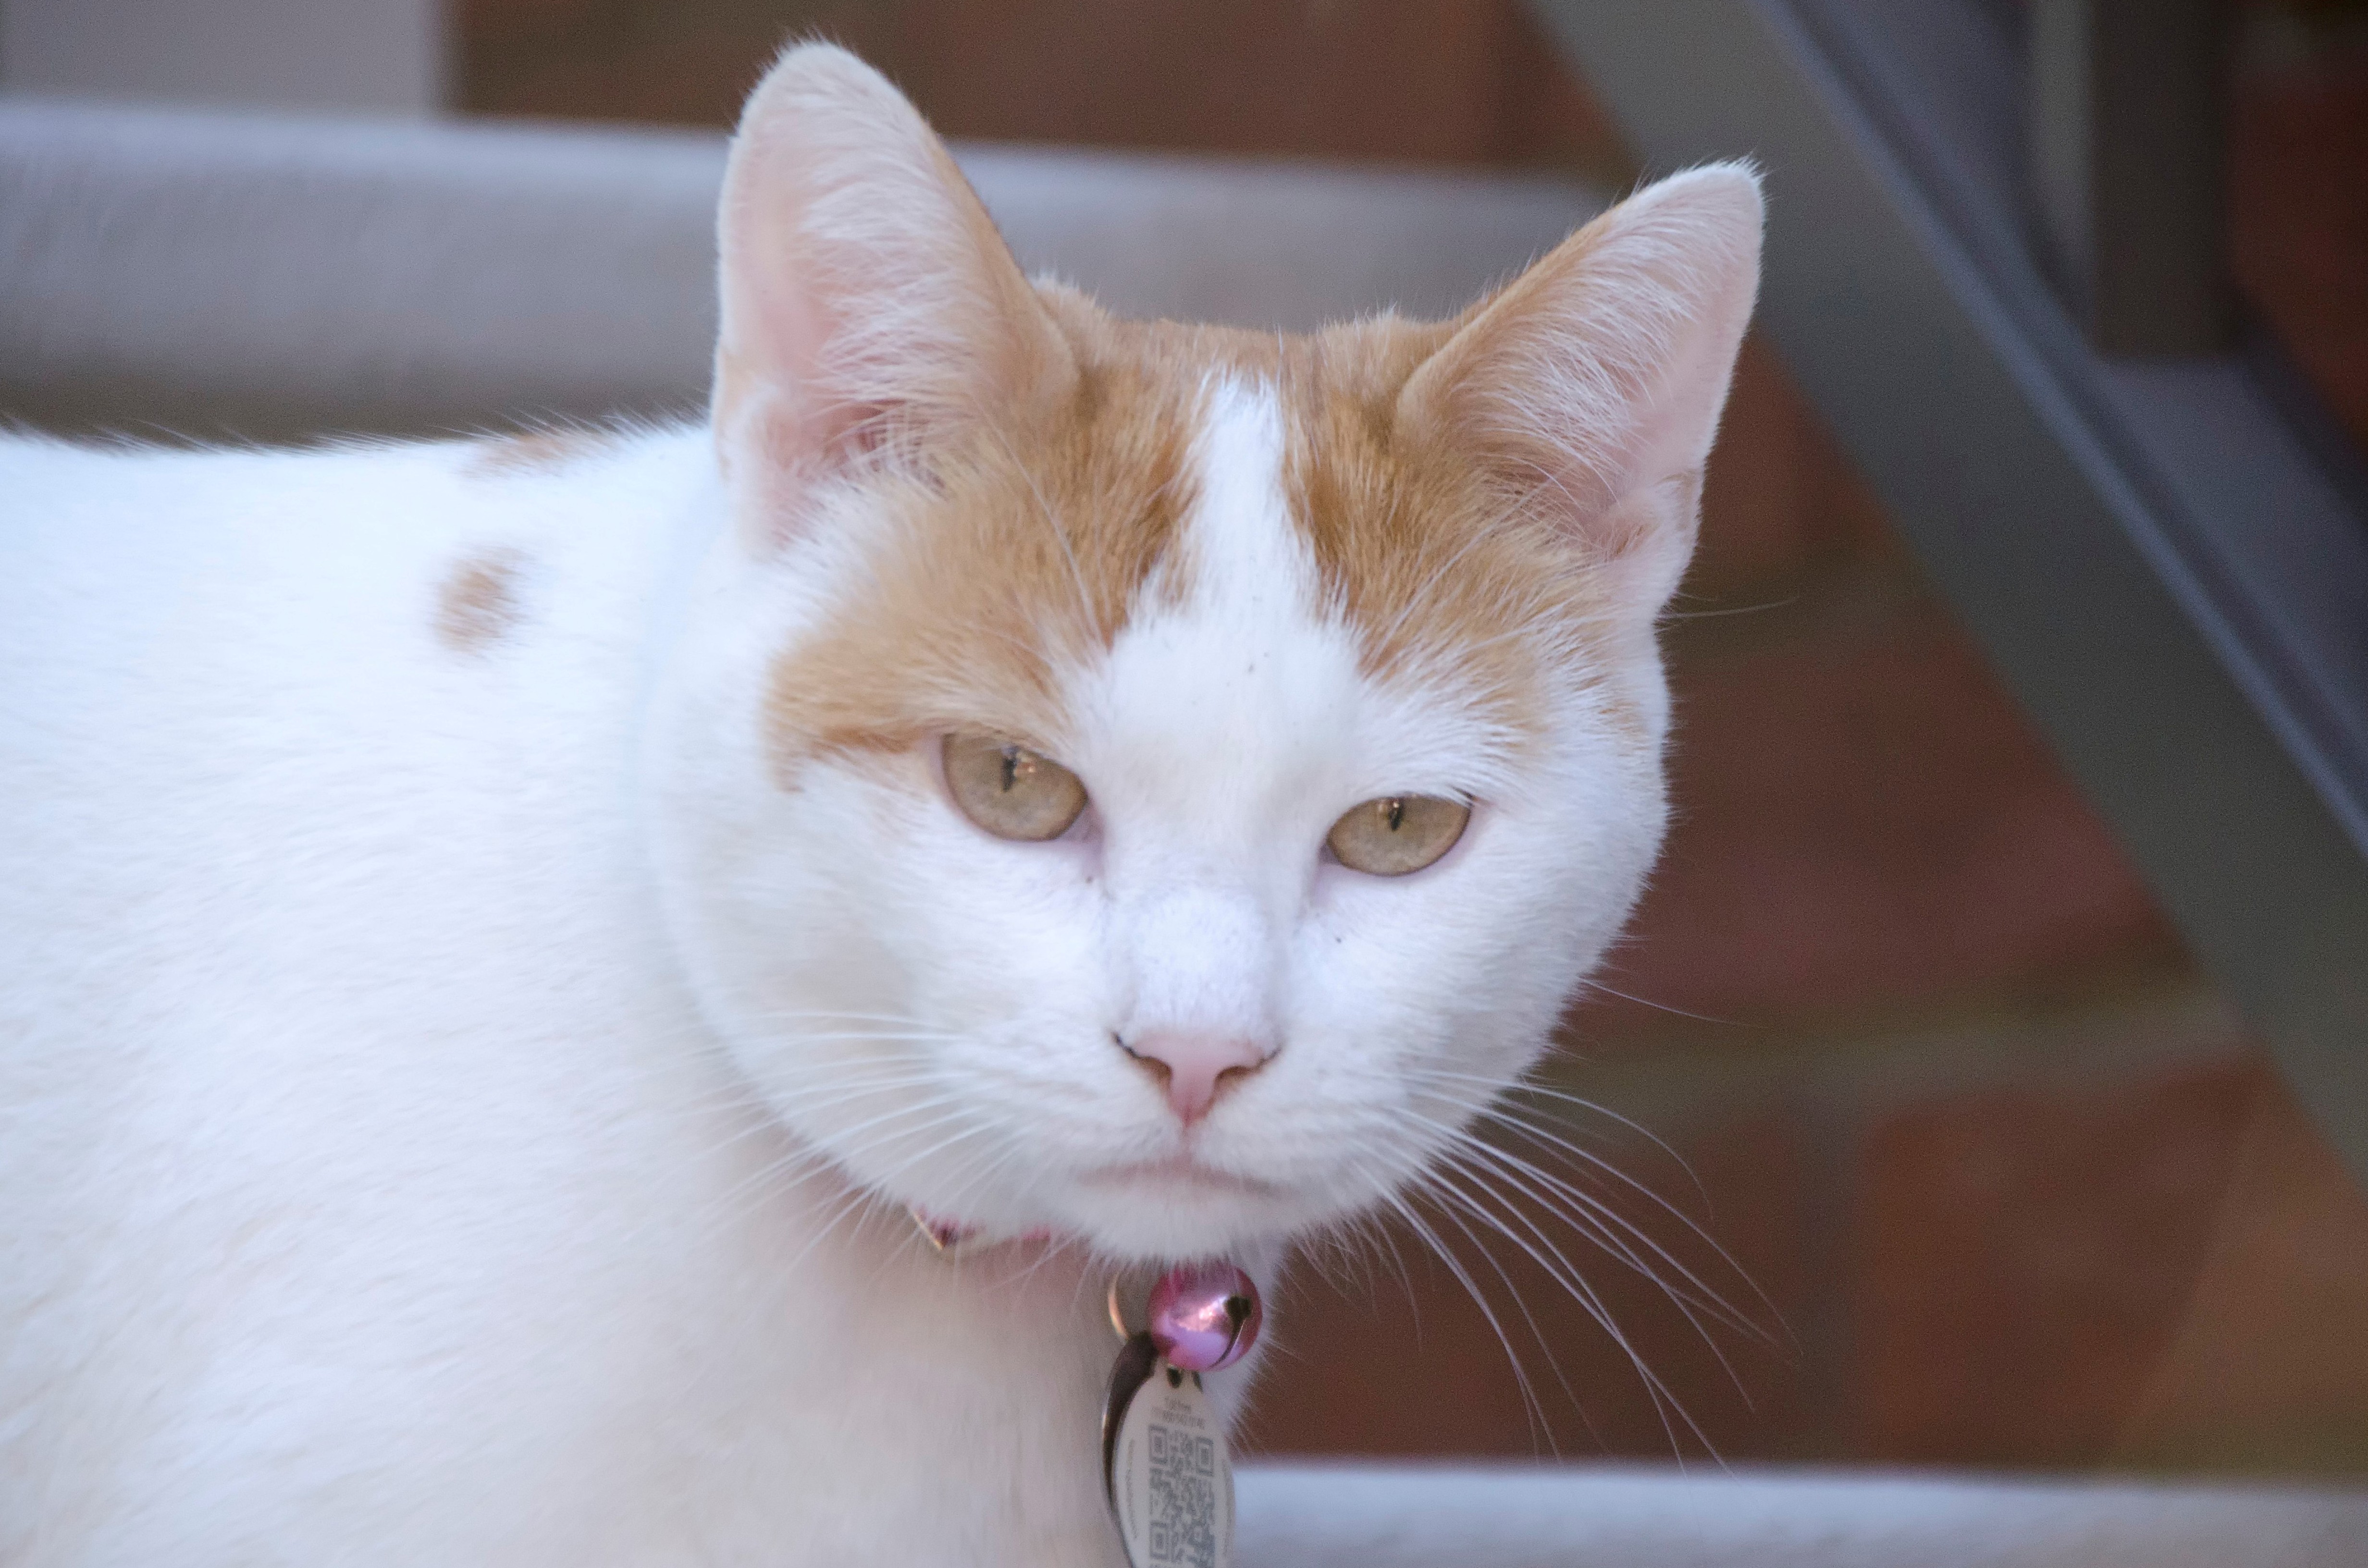
white, cat, mammal, close up, nose, whiskers, canada, skin, vertebrate, chat, quebec, sherbrooke, european shorthair, small to medium sized cats, cat like mammal, domestic short haired cat